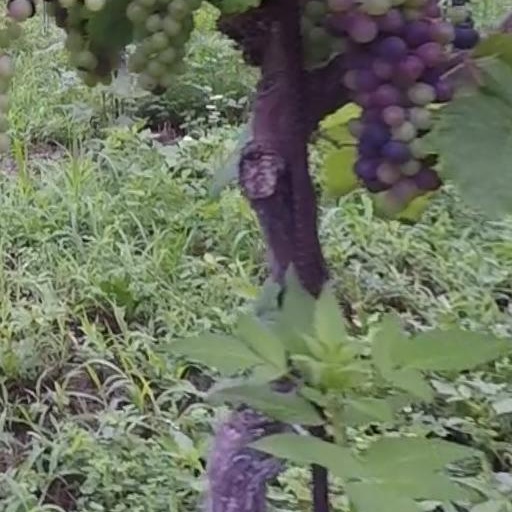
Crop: grape